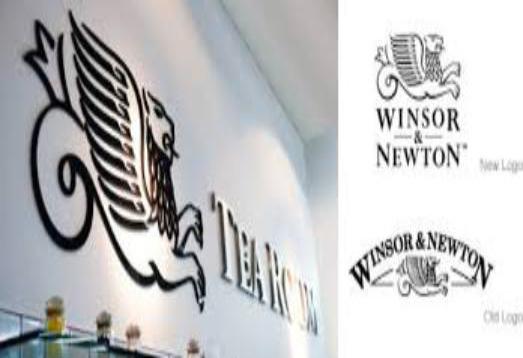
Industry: Leisure